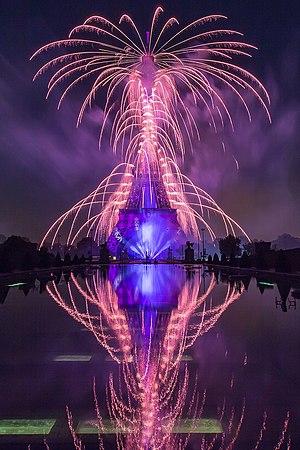
14 juillet sur la Tour Eiffel, par Groupe F, 2015
Christophe Berthonneau est metteur en scène, scénographe et producteur. Il est renommé pour ses créations originales ainsi que des feux d'artifice réalisés à l'occasion d'événements internationaux. Il occupe les fonctions de président et de directeur artistique au sein du Groupe F.